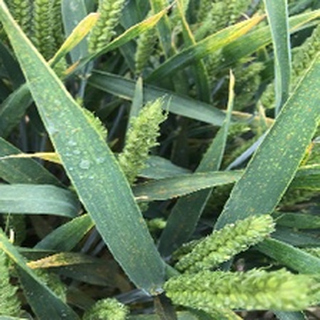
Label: wheat_brown_rust